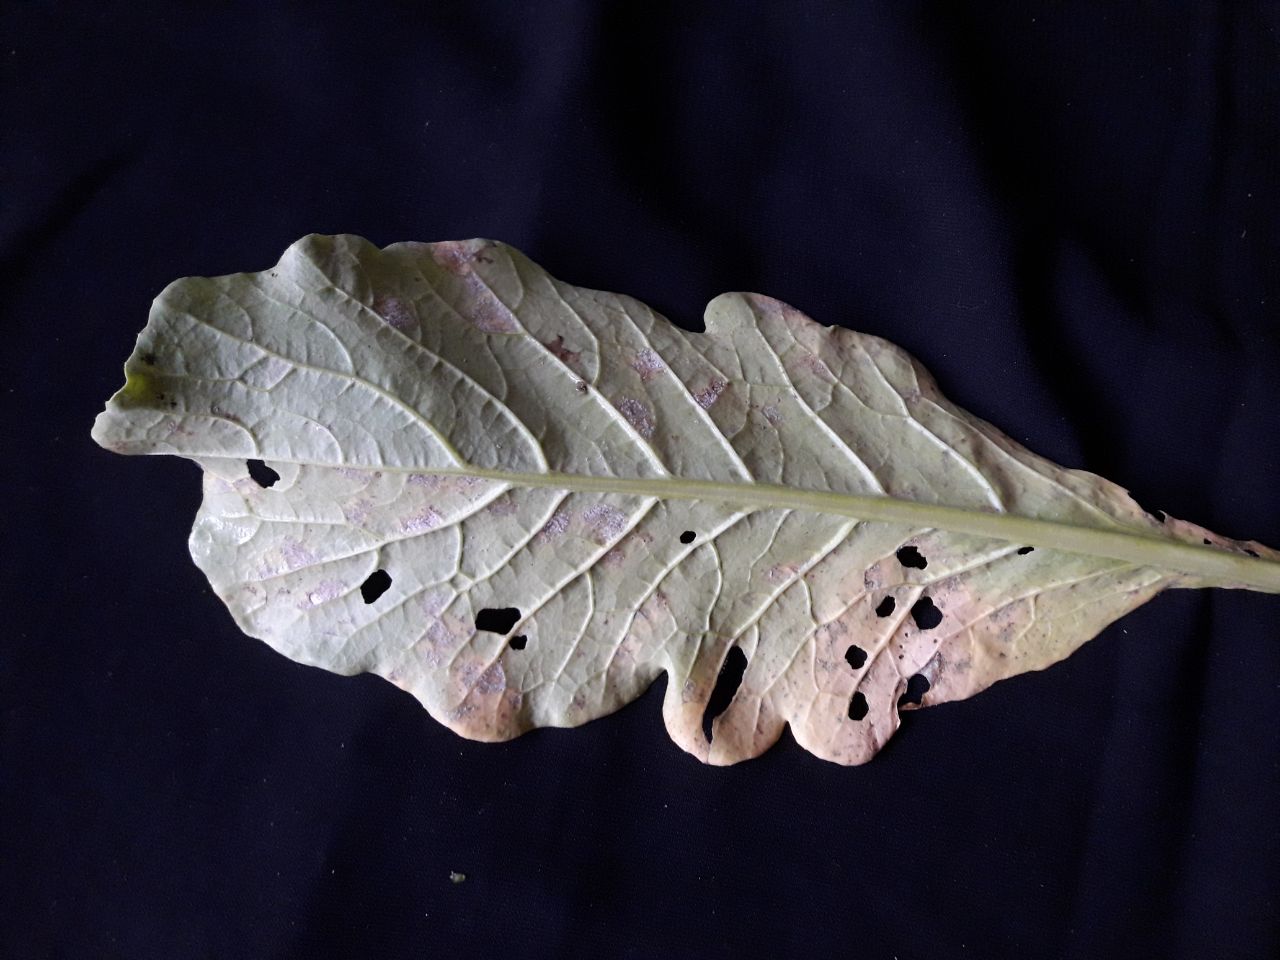
Label: flea beetle